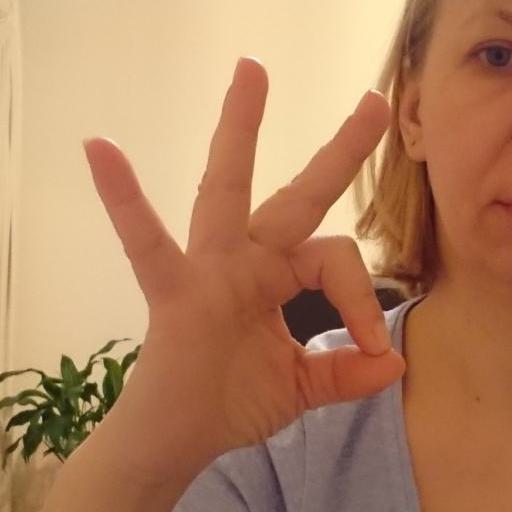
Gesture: ok